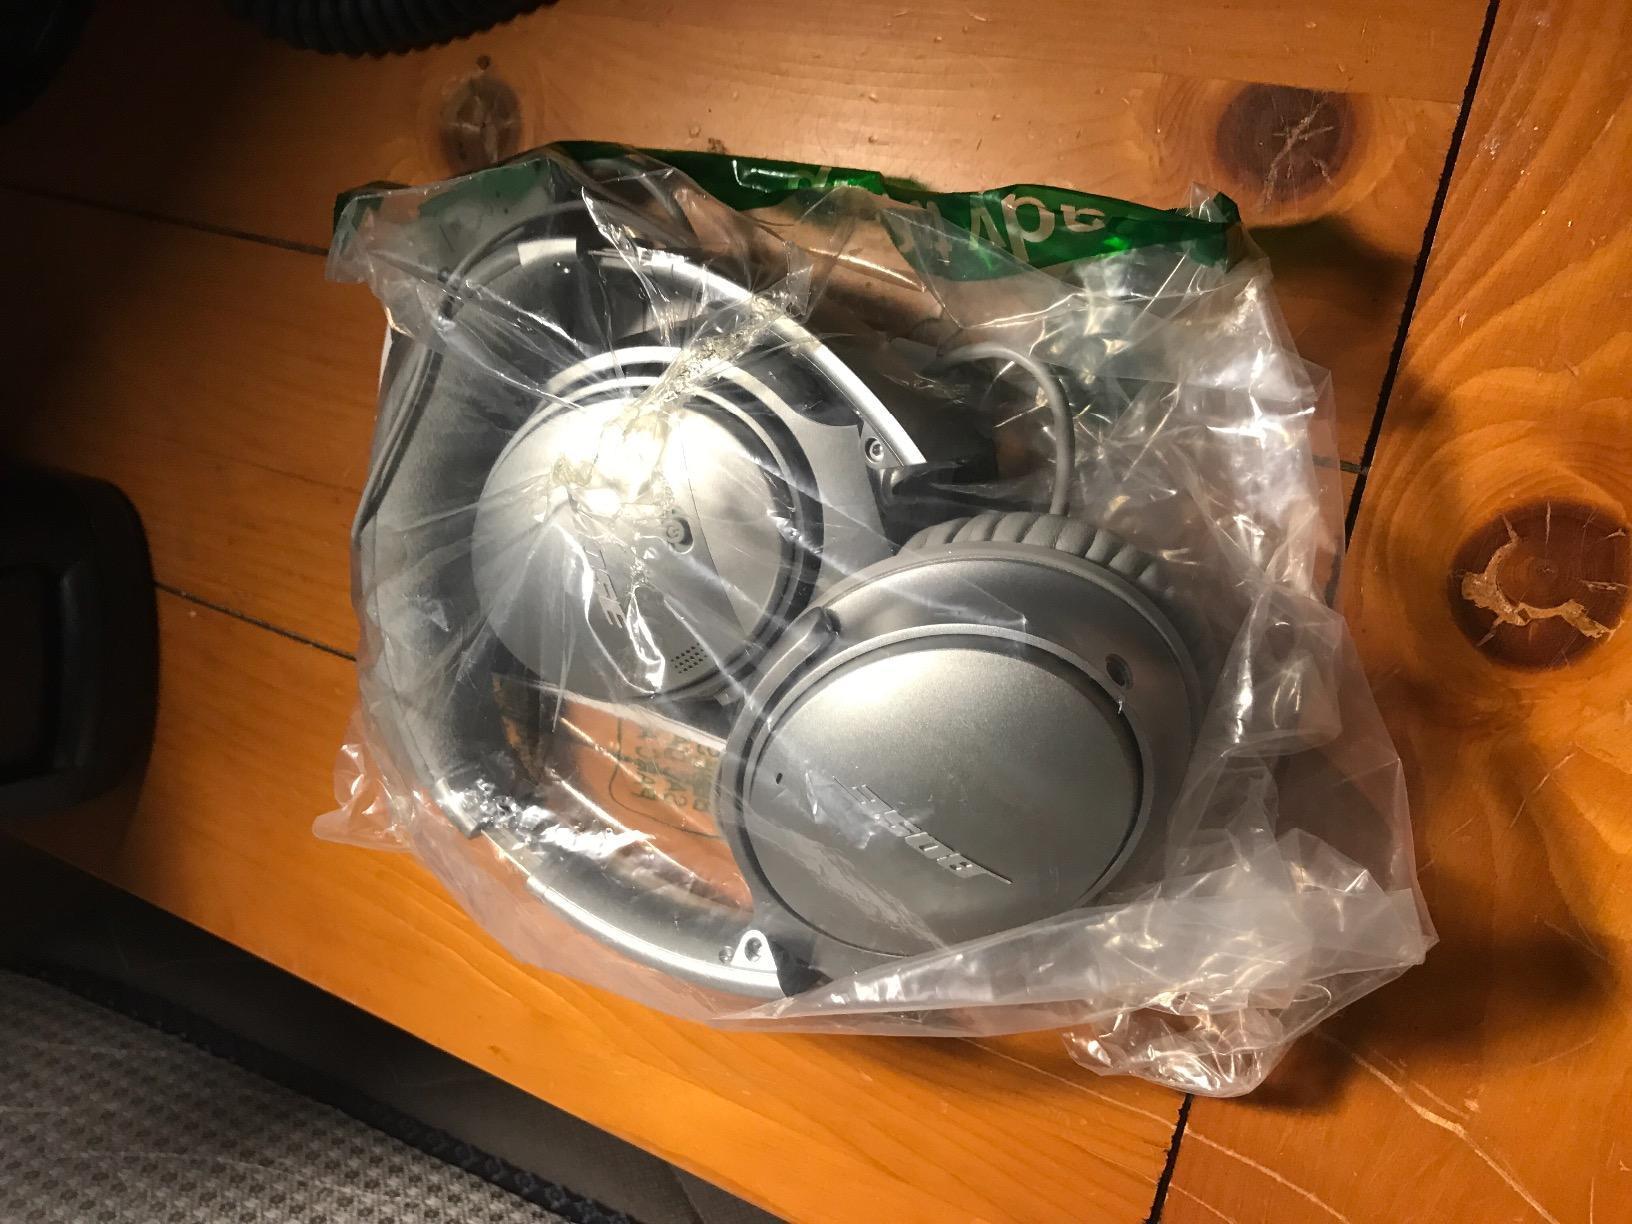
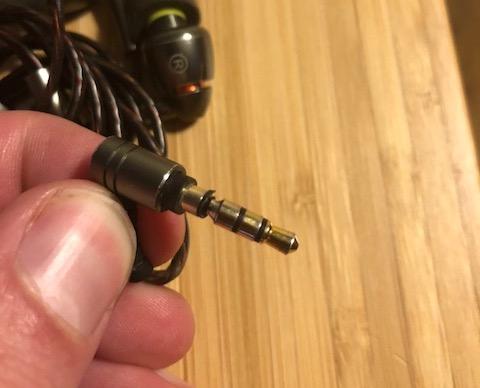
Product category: headphones
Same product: no